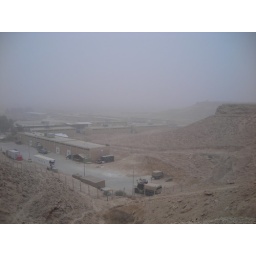
Al Asad is situated in a lake bed that dried up thousands of years ago